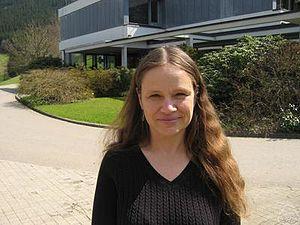
Linda Ruth Petzold est une informaticienne et mathématicienne américaine, professeure d'informatique et de génie mécanique à l'université de Californie à Santa Barbara, où elle est également inscrite à titre de professeure affiliée au département de mathématiques.